America (aircraft)

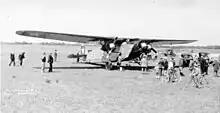
"America" before its journey across the Atlantic

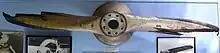
Broken propeller from the "America" in a museum

For eight years after the first non-stop heavier-than-air Atlantic crossing by a British Vickers Vimy in 1919, there were no further such flights. Then, in 1927, three crossings were made by American flyers, the "America"'s being the third after Lindbergh's first solo crossing in the "Spirit of St. Louis" flight and Clarence Chamberlin's "Columbia" flight from New York to Berlin. All three were aspiring to win the Orteig Prize. It was also the first aircraft to carry official airmail across the Atlantic.